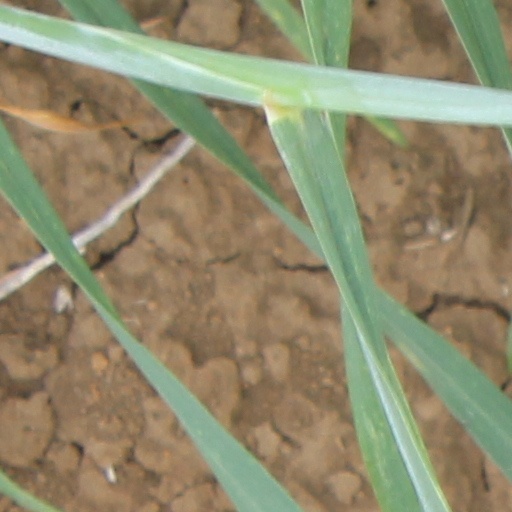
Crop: wheat